Grat Dalton

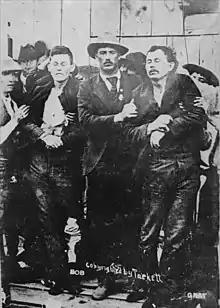
Law enforcement officers hold up the bodies of Bob and Grat Dalton after the attempted Bank Robbery in Coffeyville, Kansas

By that time, by later accounts from Emmett Dalton, Deputy US Marshal Heck Thomas was on the trail of the Dalton Gang. His relentless pursuit had pushed them to make one large score, then lie low for a time. Grat Dalton thought Coffeyville would be an excellent opportunity for that score. For reasons unknown, Grat Dalton dismissed gang members "Bittercreek" Newcomb and Charley Pierce, telling them their services were no longer needed. It would prove to be a blessing in disguise for Pierce and Newcomb.